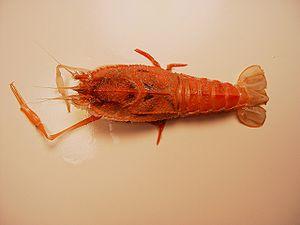
Les Decapoda sont par définition des crustacés possédant 5 paires de pattes. Cet ordre comprend notamment quelques crustacés bien connus, tels que les galathées, les crabes, les crevettes, les écrevisses ou encore les homards et langoustes. On les qualifie dans le langage courant de décapodes, terme qui désigne également le groupe des Sepiida, des mollusques céphalopodes.
Les Pleocyemata sont un sous-ordre de crustacés décapodes.